Sky position (RA, Dec in degrees): 194.68, 28.91
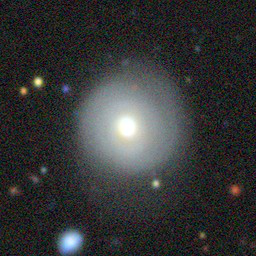
Galaxy morphology: Round Smooth Galaxies